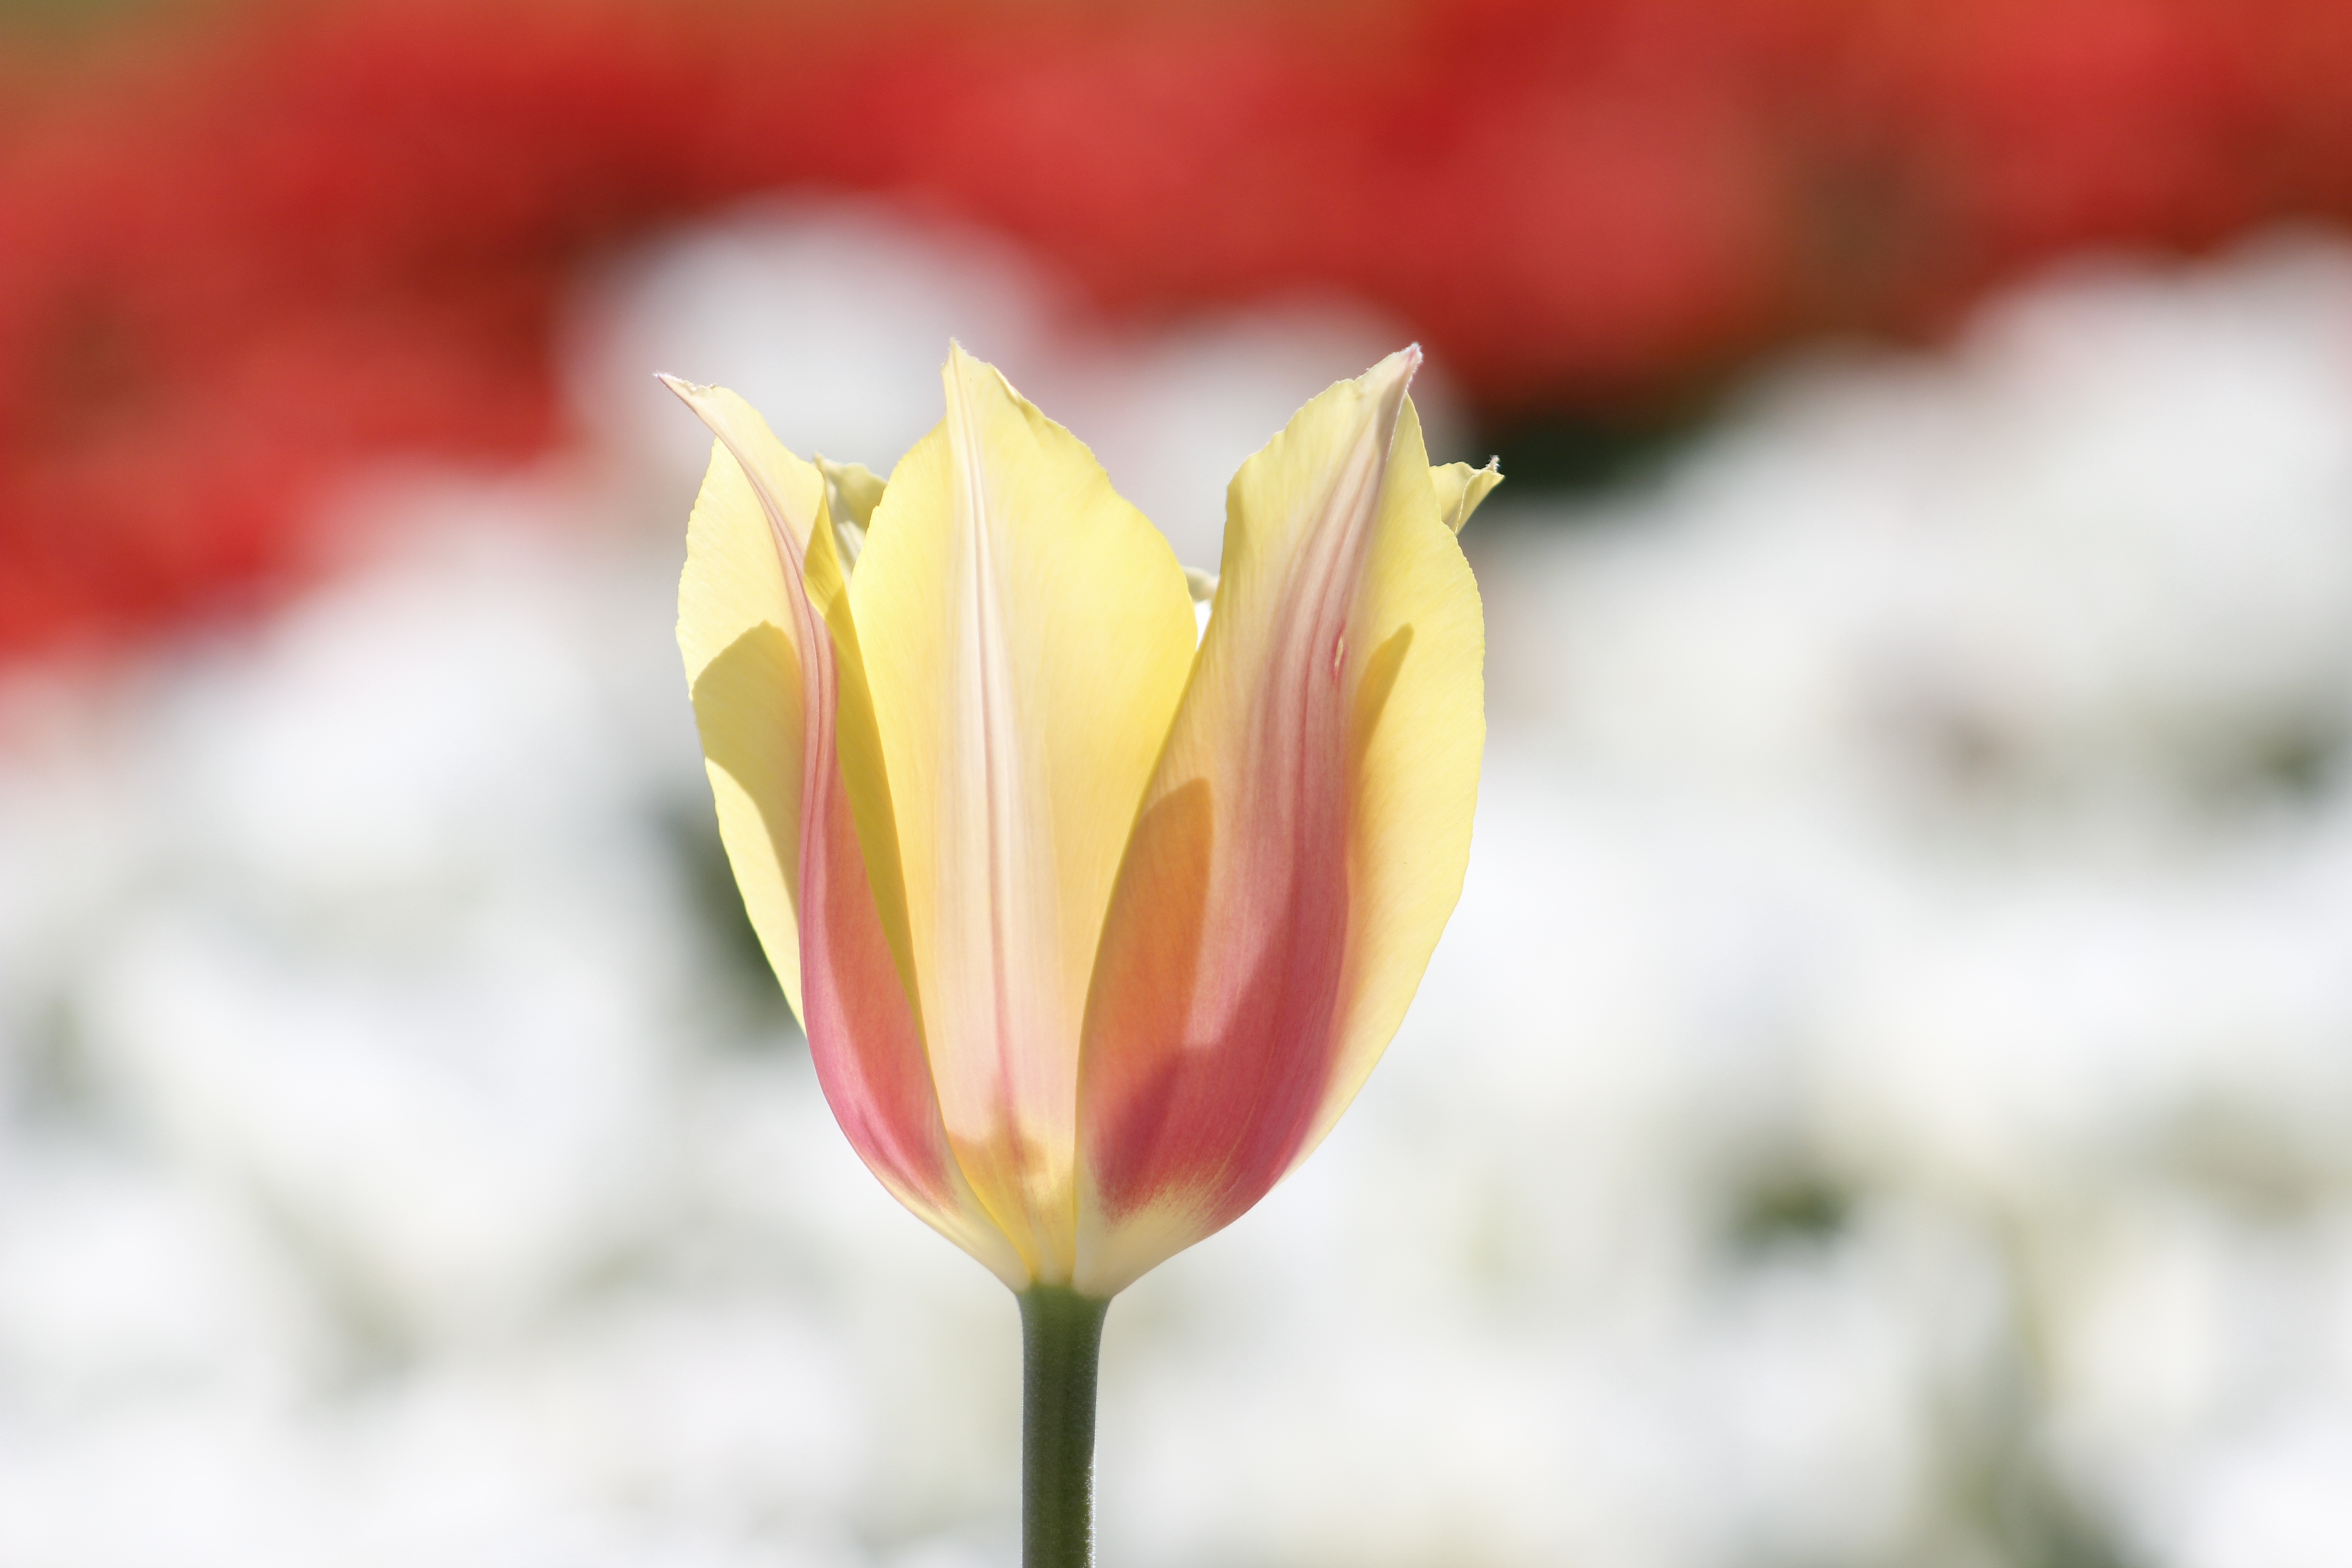
nature, plant, flower, petal, tulip, spring, green, yellow, garden, flora, close up, beautiful, bud, macro photography, flowering plant, lily family, plant stem, land plant